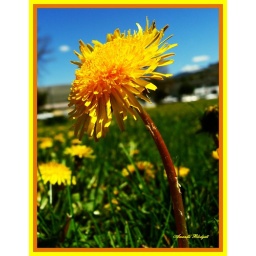
Dandalion in a field behind my house